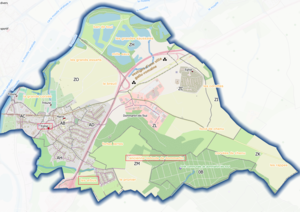
(OSM et Qgis)
Dommartin-lès-Toul est une commune française située dans le département de Meurthe-et-Moselle en région Grand Est.